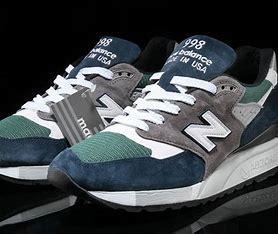
Brand: New
Model: Balance 998